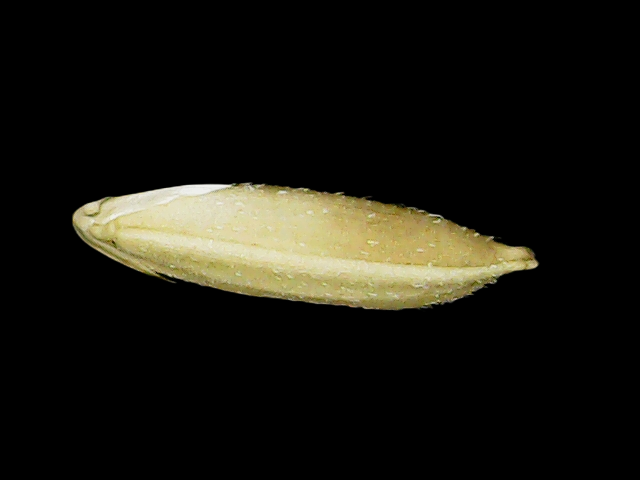
Rice variety: Binadhan11